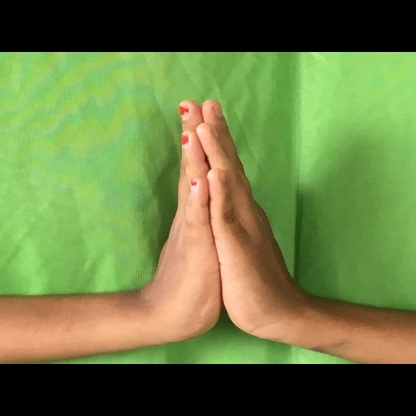
Mudra: Anjali